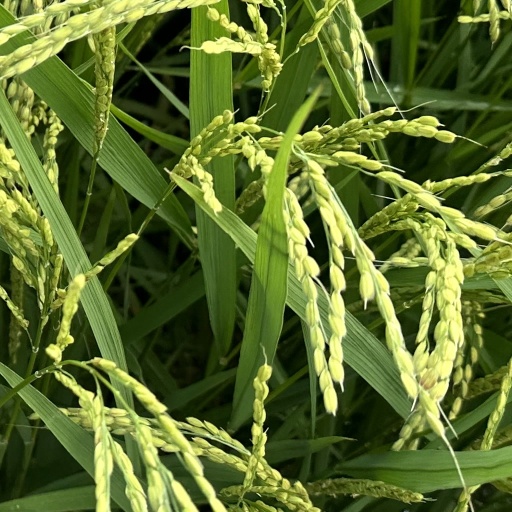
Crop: rice